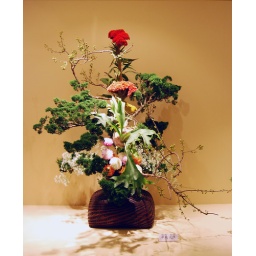
Huge Ikebana Ohara in a big bamboo basket with pine